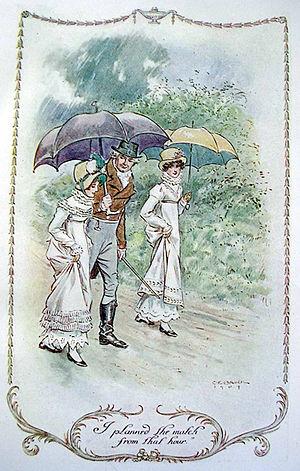
Illustration en couleurs d'une édition de 1909 de Emma (de Jane Austen), par C. E. Brock (mort en 1938). Emma explique que c'est elle qui, depuis le début, a planifié le mariage de Miss Taylor.
Emma est un roman de la femme de lettres anglaise Jane Austen, publié anonymement en décembre 1815. C'est un roman de mœurs, qui, au travers de la description narquoise des tentatives de l'héroïne pour faire rencontrer aux célibataires de son entourage le conjoint idéal, peint avec humour la vie et les problèmes de la classe provinciale aisée sous la Régence. Emma est considérée par certains austeniens comme son œuvre la plus aboutie.